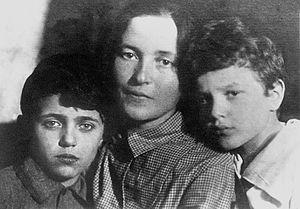
Antonio Gramsci, né le 22 janvier 1891 à Ales et mort le 27 avril 1937 à Rome, est un philosophe, écrivain et théoricien politique italien.